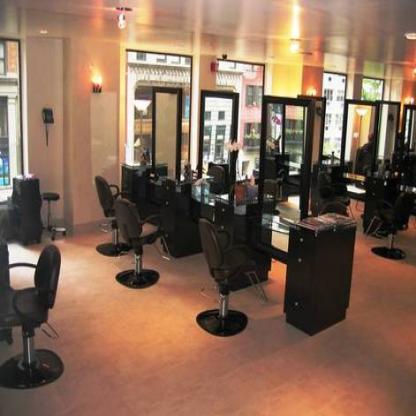
Scene: Indoor